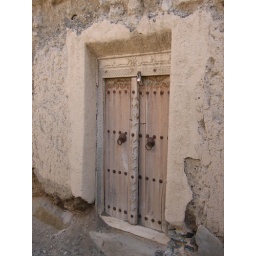
Carved wooden door in Mudayrib